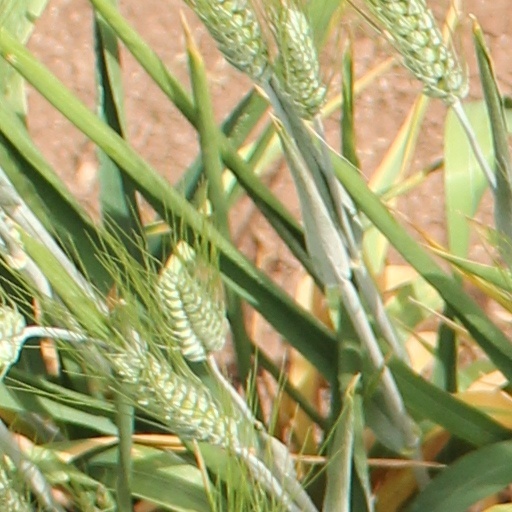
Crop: wheat